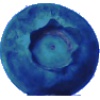
Label: Huckleberry 1